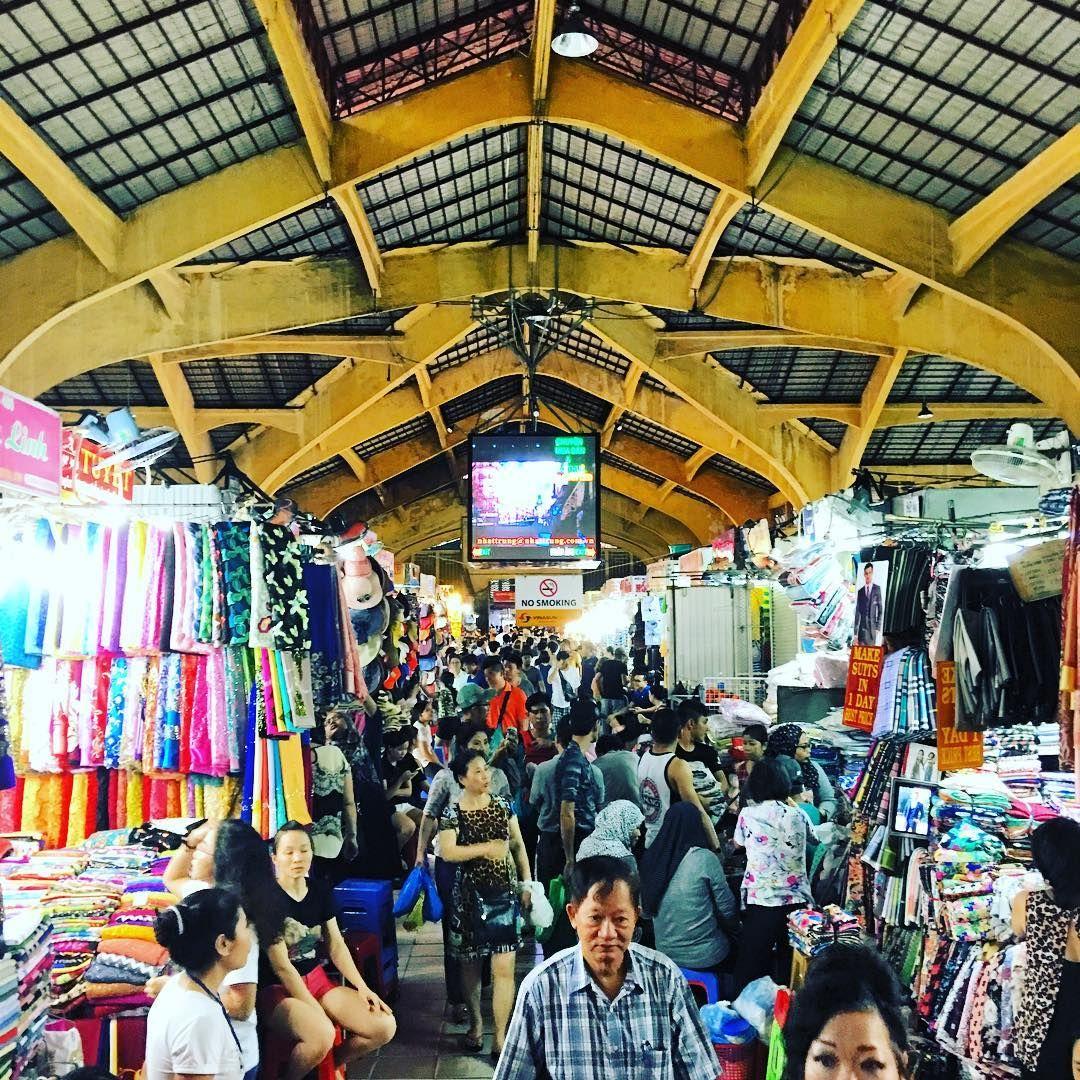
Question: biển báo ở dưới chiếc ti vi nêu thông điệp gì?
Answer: no smoking